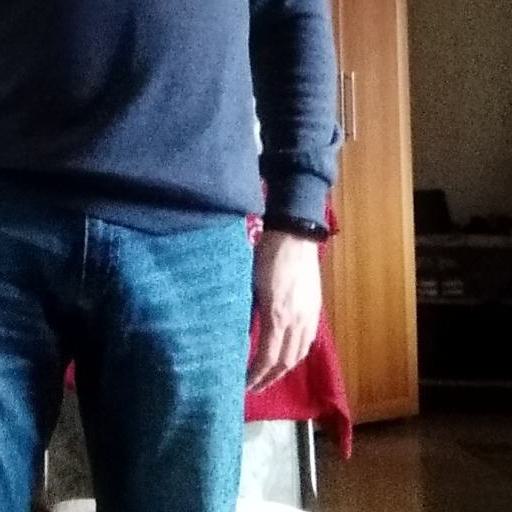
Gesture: no_gesture